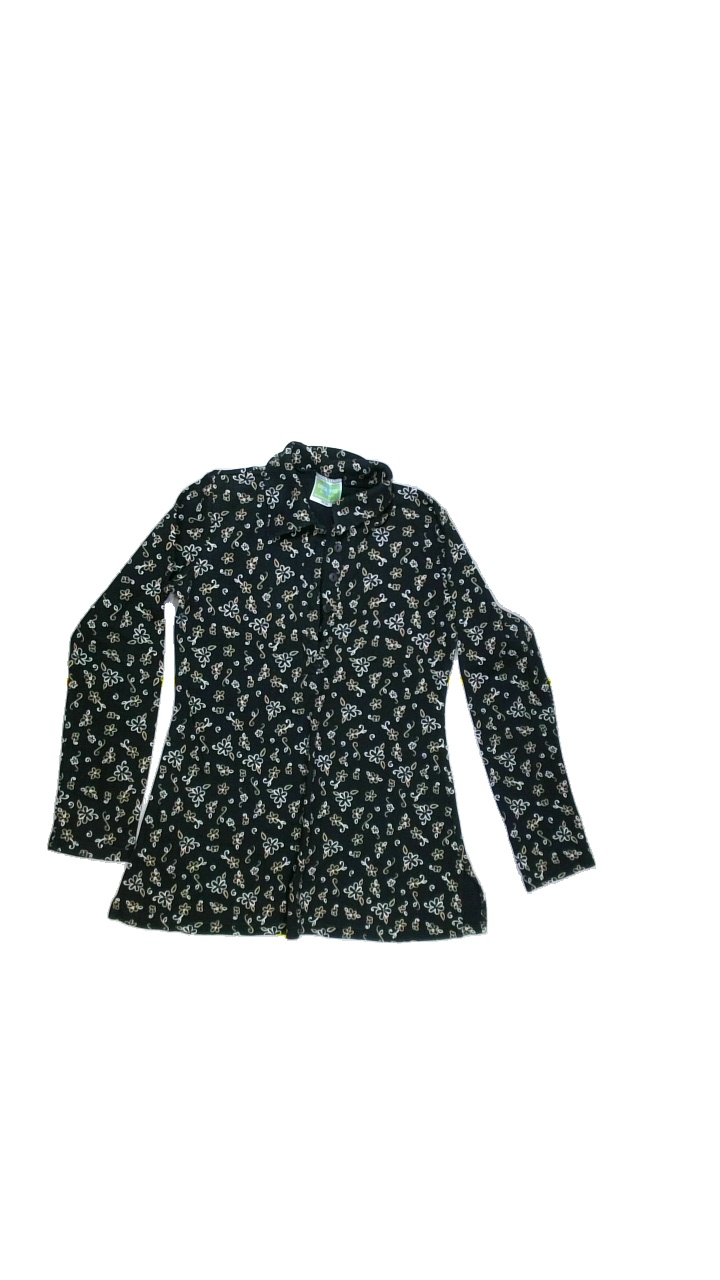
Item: Blouse (Ladies)
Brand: Not Applicable
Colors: Multicolor, Black, White, Yellow
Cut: Regular, Collar
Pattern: Floral print
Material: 100%cotton
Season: All
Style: No trend
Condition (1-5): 4
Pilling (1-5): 4
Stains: No
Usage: Export
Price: <50